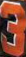
Number: 3